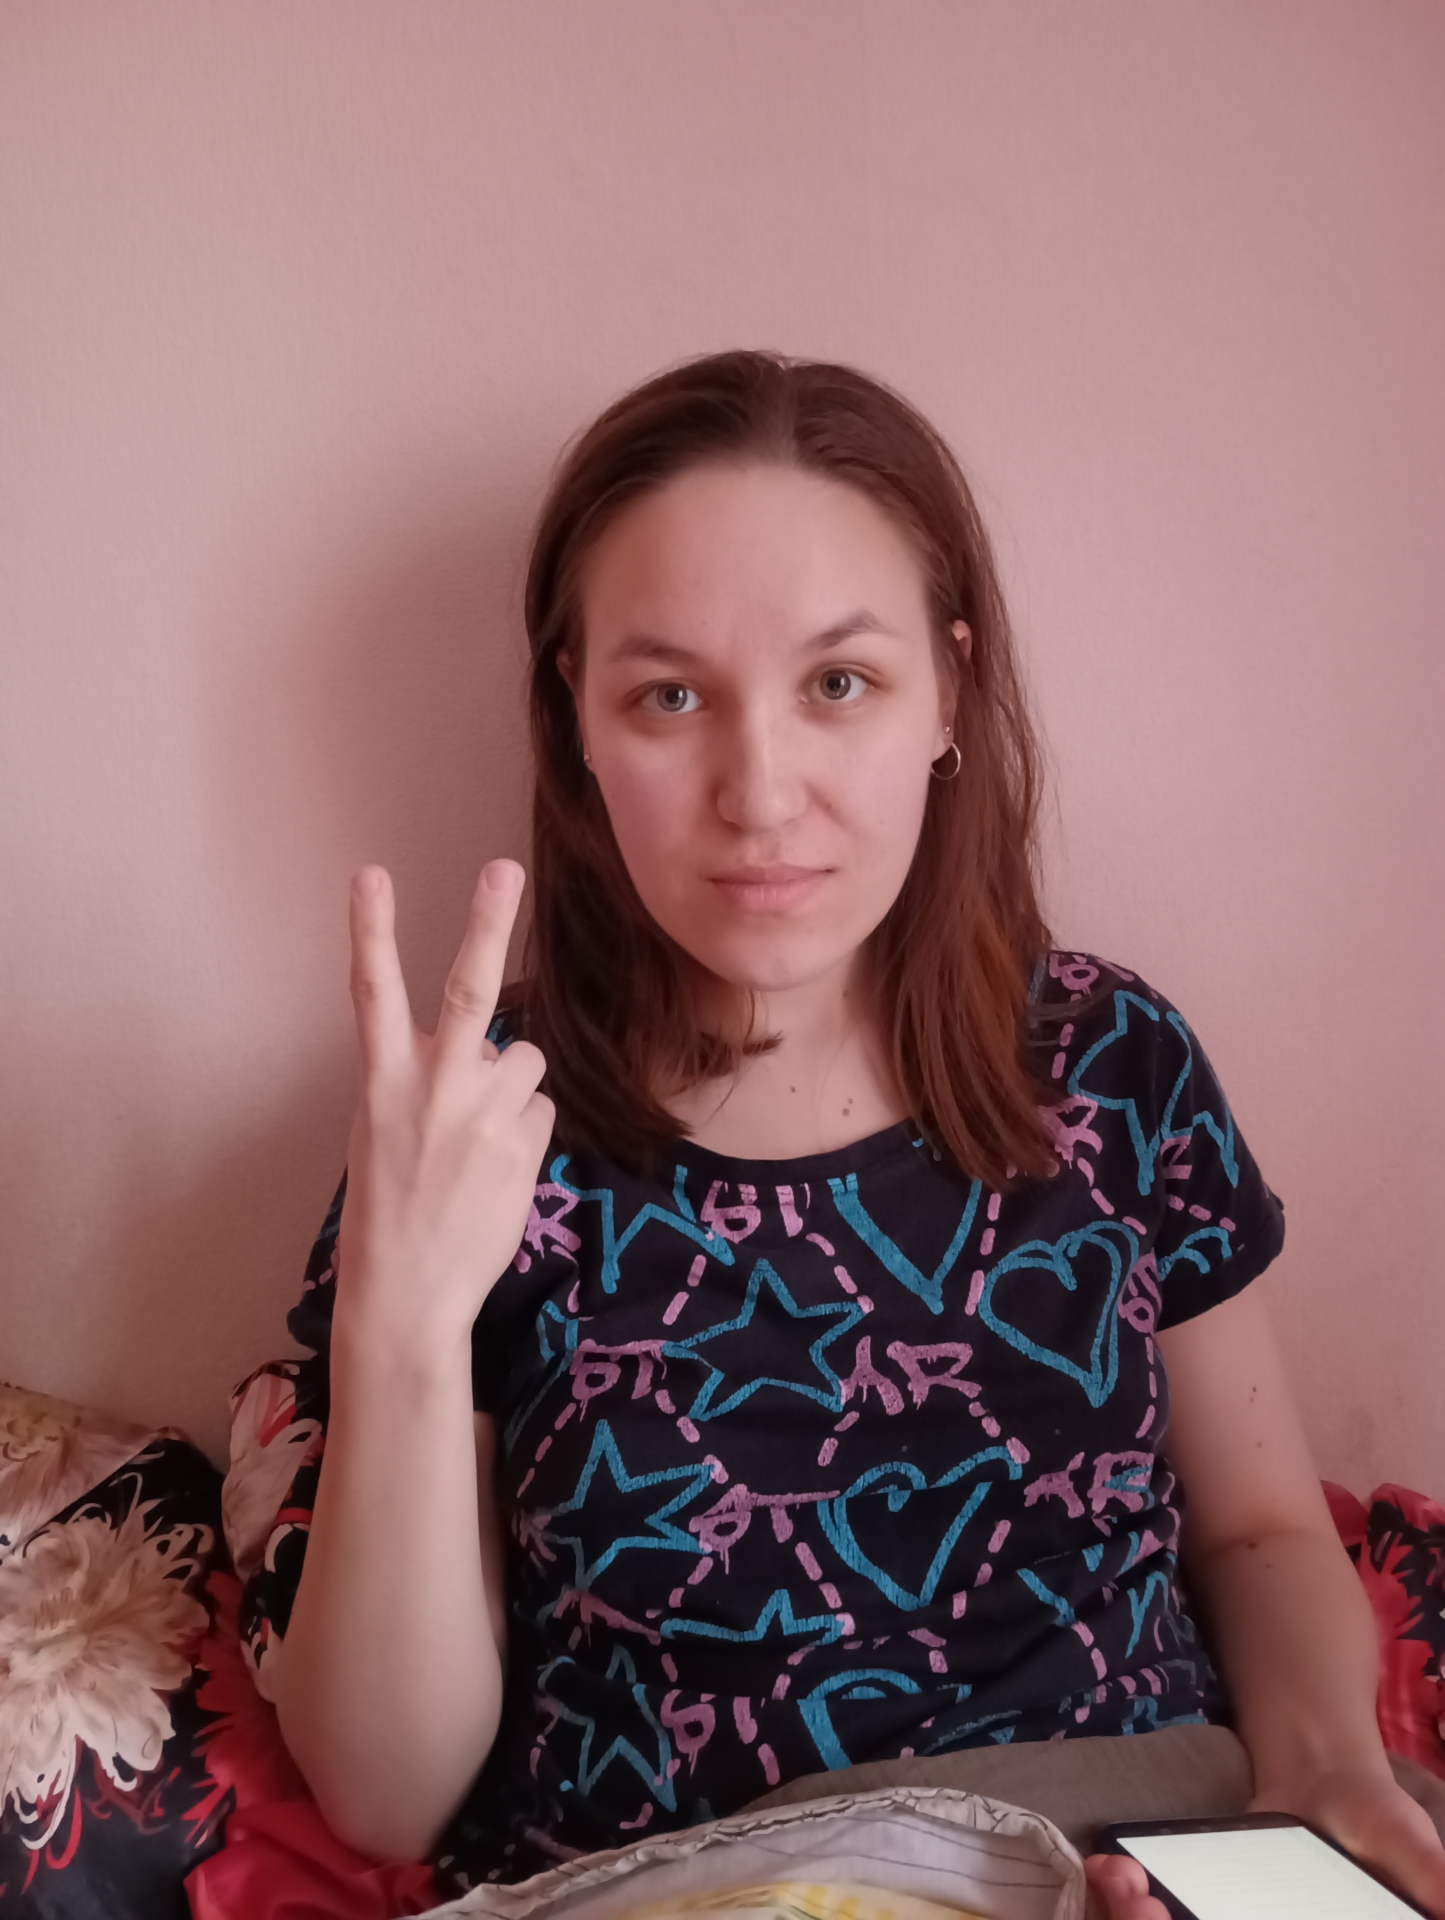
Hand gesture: peace_inverted